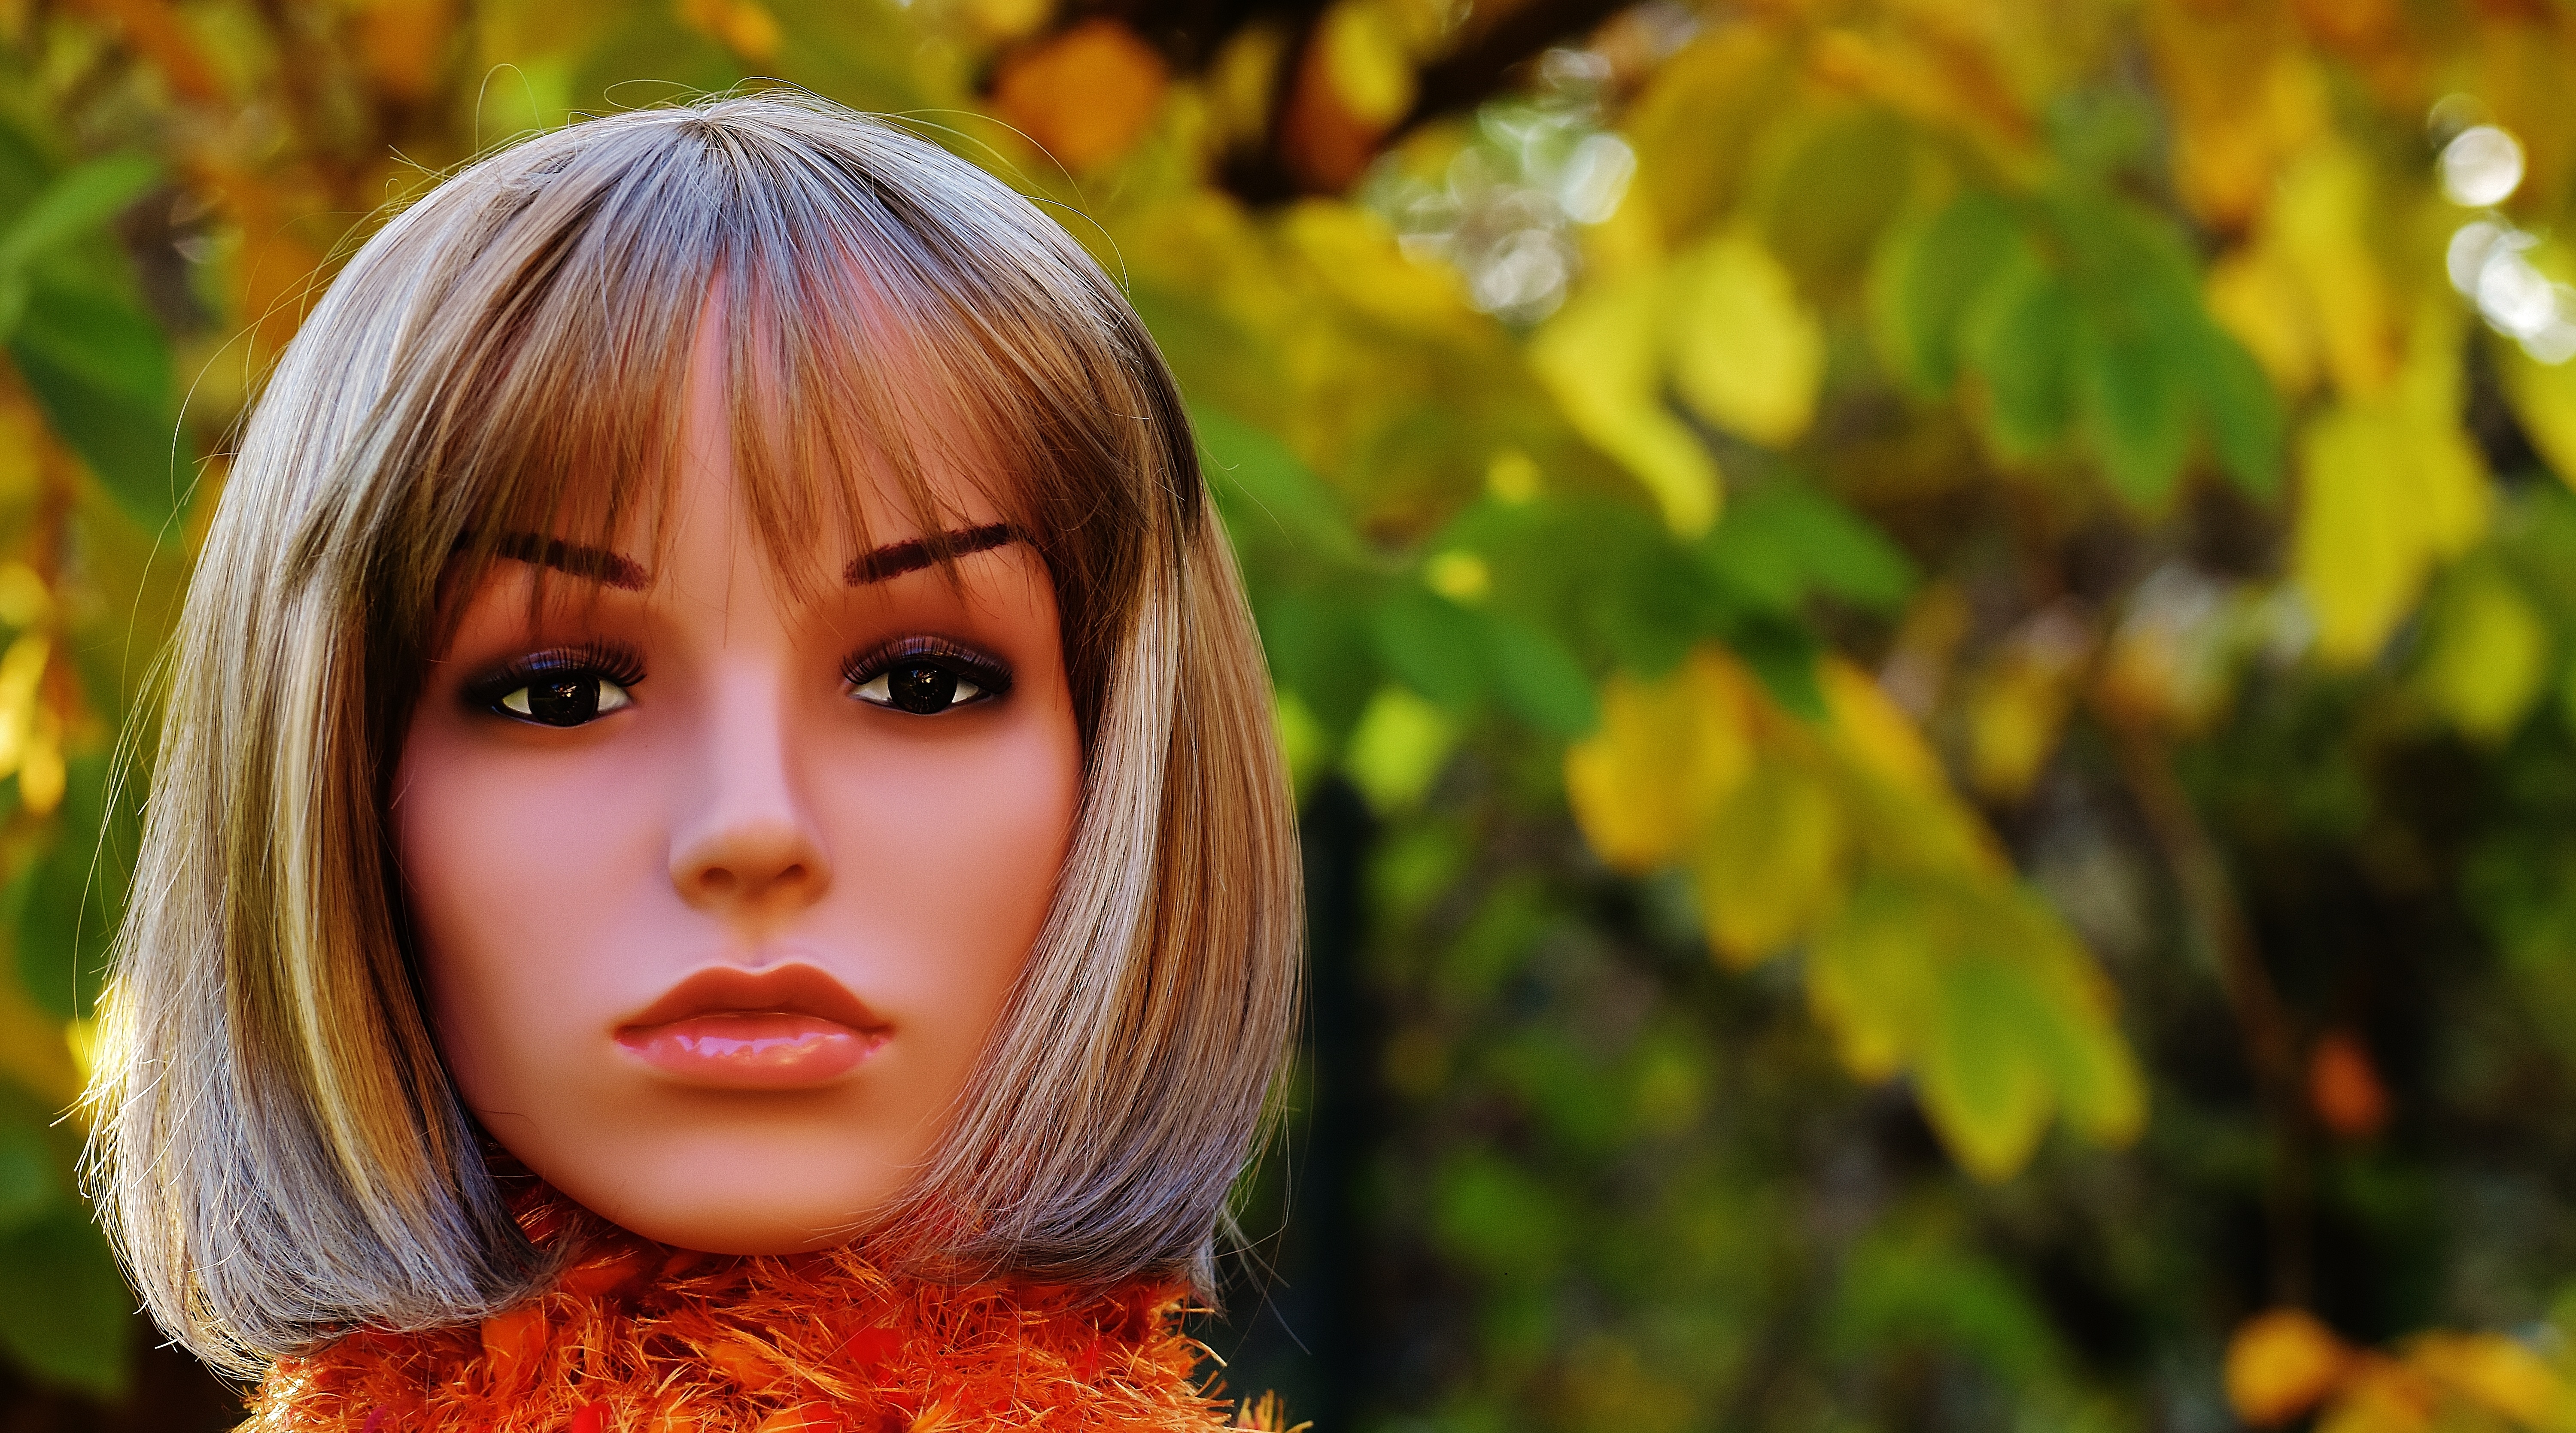
plant, girl, woman, hair, photography, sunlight, leaf, flower, female, portrait, model, young, green, color, autumn, romantic, yellow, season, fig, close up, mannequin, face, doll, eyes, shooting, eye, head, skin, beauty, pretty, dreamy, display dummy, femininity, female model, melted, attractive, wig head, dekokopf, young woman, macro photography, portrait photography